There are unknown unknowns

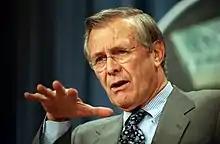
Rumsfeld during a Pentagon news briefing in February 2002

"There are unknown unknowns" is a phrase from a response United States Secretary of Defense Donald Rumsfeld gave to a question at a U.S. Department of Defense (DoD) news briefing on February 12, 2002, about the lack of evidence linking the government of Iraq with the supply of weapons of mass destruction to terrorist groups. Rumsfeld stated: